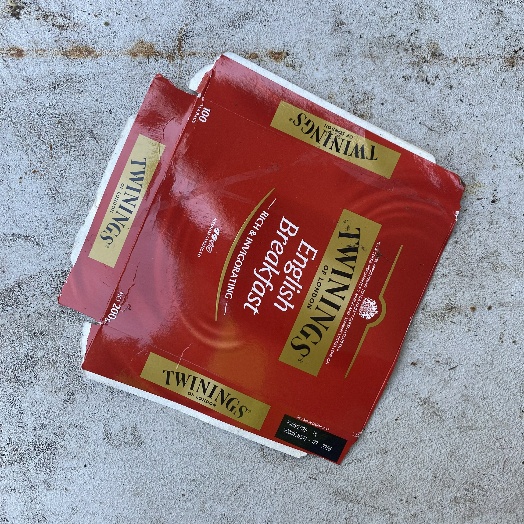
Label: Cardboard